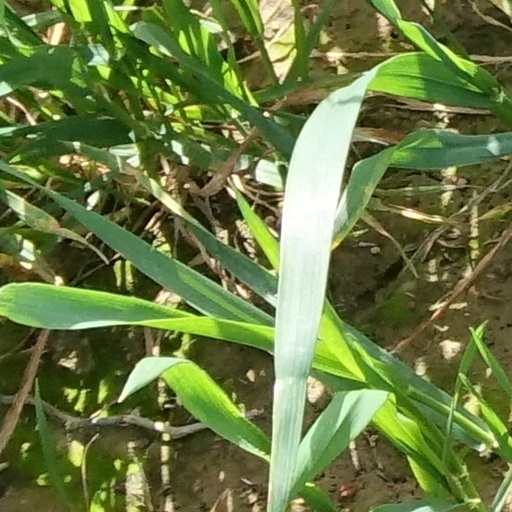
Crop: wheat